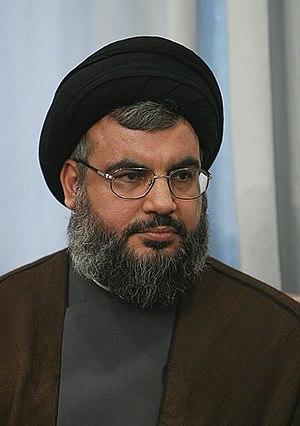
Les élections législatives libanaises de 2018 se déroulent le 6 mai 2018 au Liban afin de renouveler les 128 membres de la Chambre des députés pour un mandat de quatre ans.